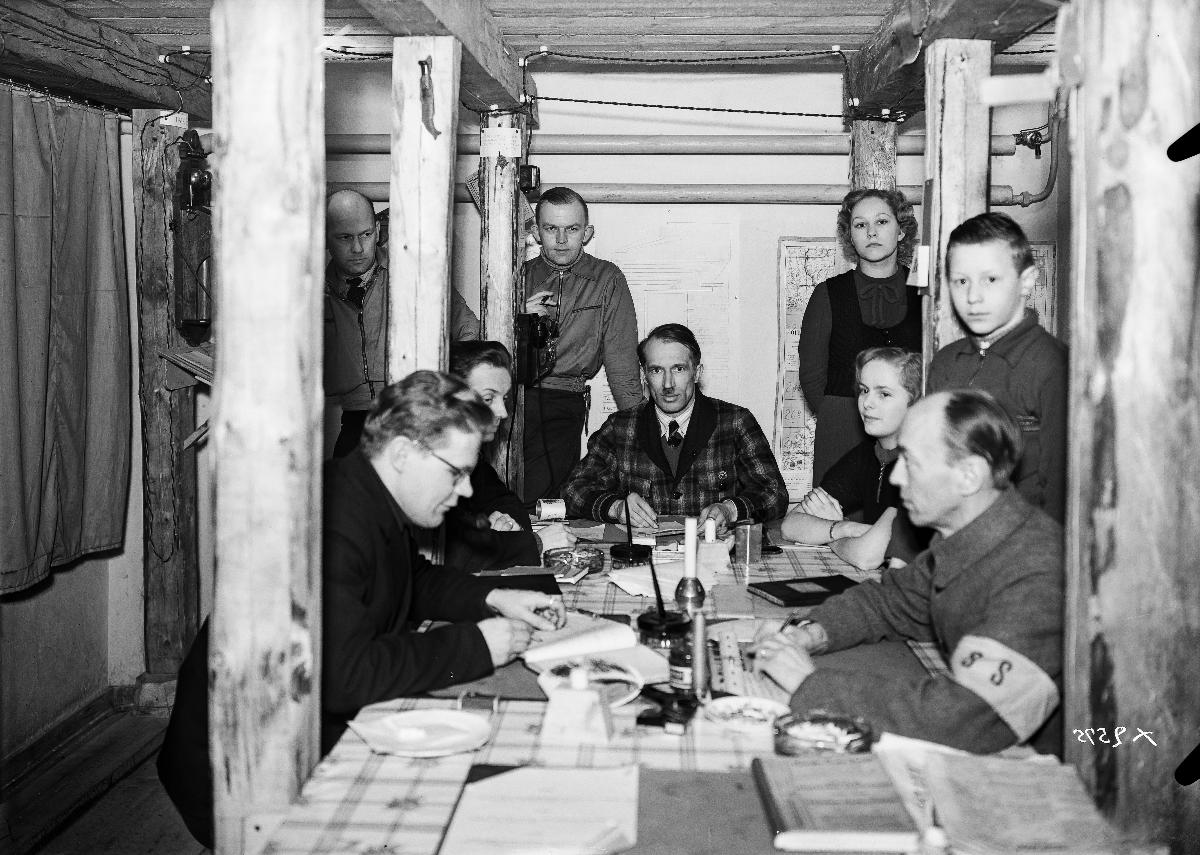
Väestönsuojelukeskuksen toimipaikka
Civil defence unit
sisällön kuvaus: Väestönsuojelukeskuksen toimipaikka (pommisuoja) ja keskuksen henkilökuntaa todennäköisesti tammikuussa 1940. content description: A civil defence unit located in a bomb shelter in Finland, presumably in January 1940.
Vuosi: 1940
Paikka: Suomi
Aiheet: sisäkuva; talvisota; väestönsuojat; väestönsuojelu; Winter War; air raid shelters; civil defence; vinterkriget; skyddsrum; befolkningsskydd